Emerald Dragon

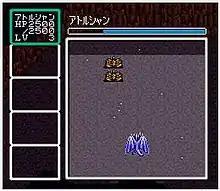
Super Famicom screenshot

The game utilises a top-down overhead perspective, where players move the controllable character in two dimensions. As players move around in a world map, they may encounter battles, which are turn-based with a time point system: both movements and attacks sap a bar on the top of the screen, and the character's turn ends when the bar is depleted. Experience points, which are used to level up playable characters, are collected for defeating enemies.